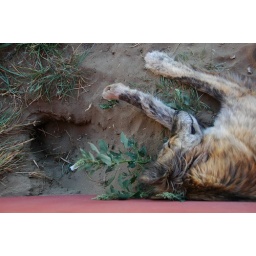
Doggie sleeping below our window